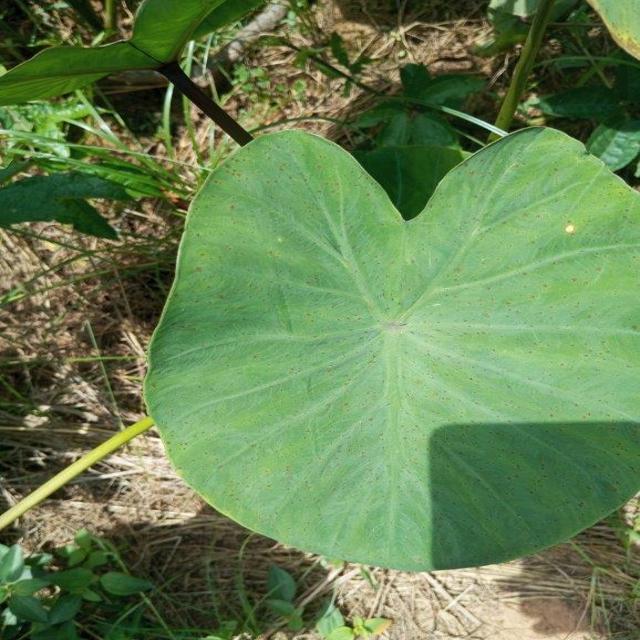
Label: Healthy